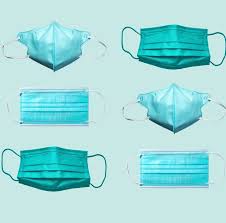
Waste category: trash